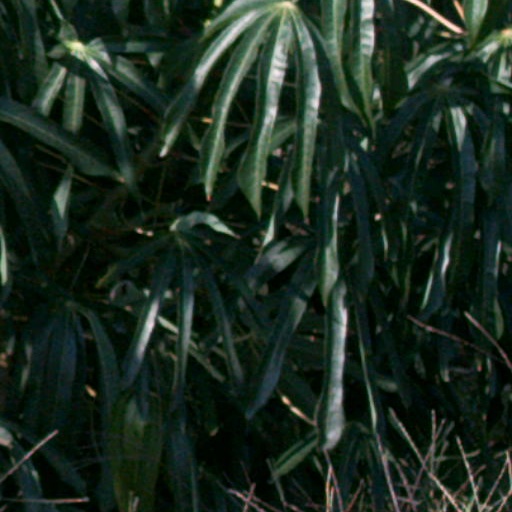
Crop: cassava